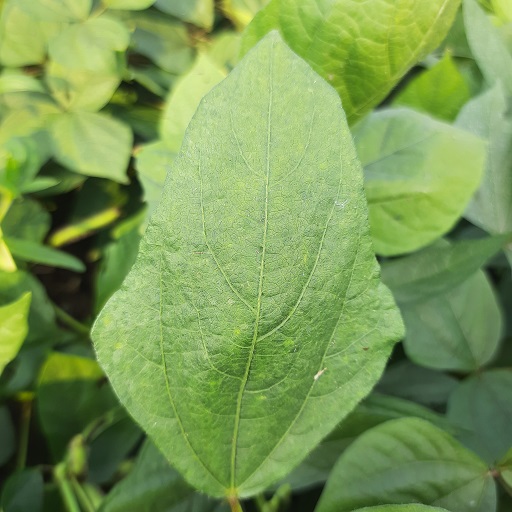
Label: Healthy